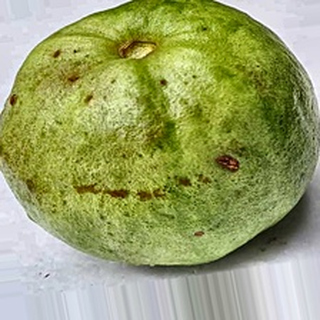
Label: guava_fruit_fly